Foreign policy of Charles de Gaulle

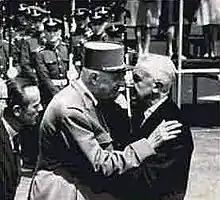
De Gaulle and Argentine president Arturo Illia in 1964

American President John F. Kennedy urged de Gaulle to accept the United Kingdom in the EEC, stating that a Europe without Great Britain would create a situation in which the United States were bearing the enormous costs of Europe's protection without any voice. Kennedy applied pressure to de Gaulle by threatening to withdraw American troops from European soil, but de Gaulle believed that the United States would lose the Cold War if they were to leave Europe. It encouraged de Gaulle to see Great Britain as America's "Trojan Horse".